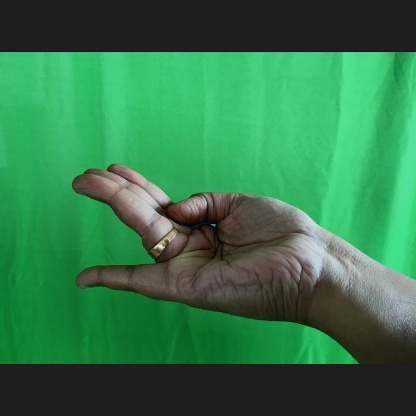
Mudra: Chaturam